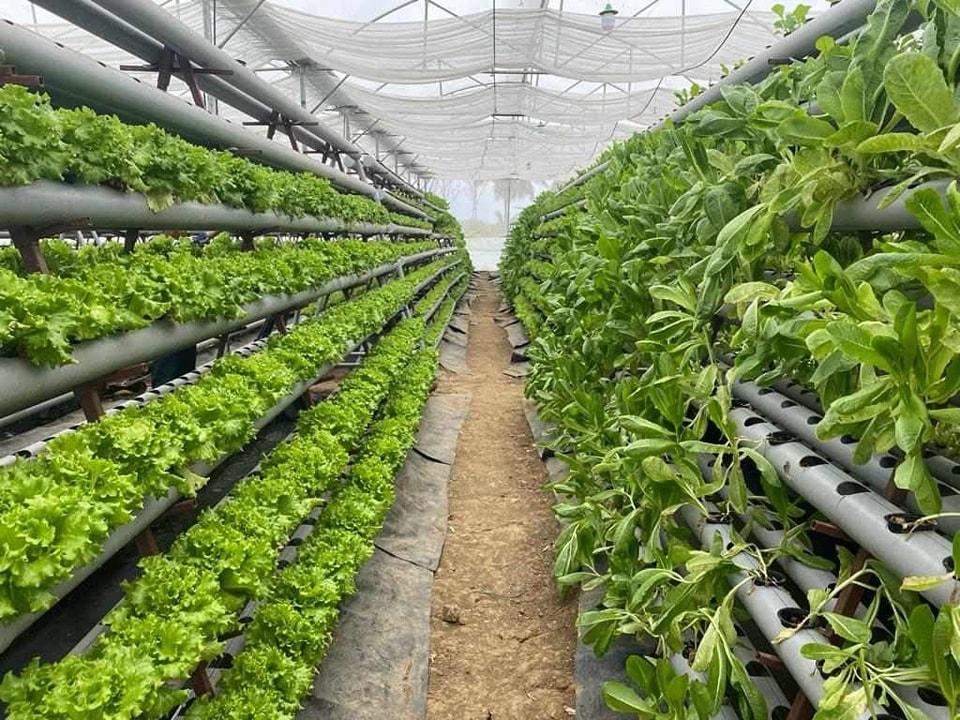
Kilimo cha kihadroponiki, yenye mazao yakiwa yamelimwa katika safu zilizopangwa kiwima. Kilimo hiki hakitegemei uwepo wa ardhi kubwa unaofanyika sehemu za mjini, ambapo ardhi ya kulima ni changamoto au ngumu kupata.